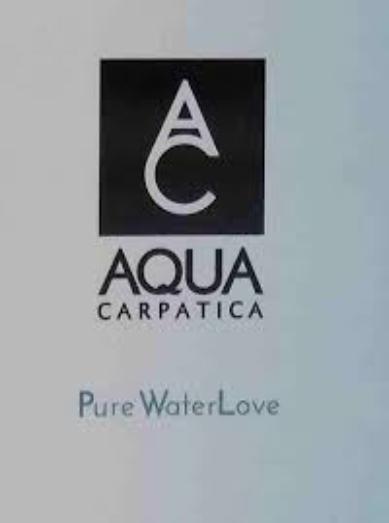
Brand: Aqua Carpatica
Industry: Food